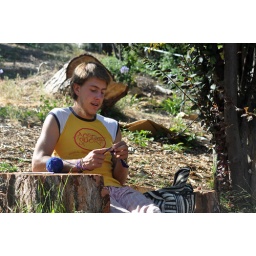
I found Gabriel sitting in a chair converted from an oversized tree stump knitting a blue scarf.